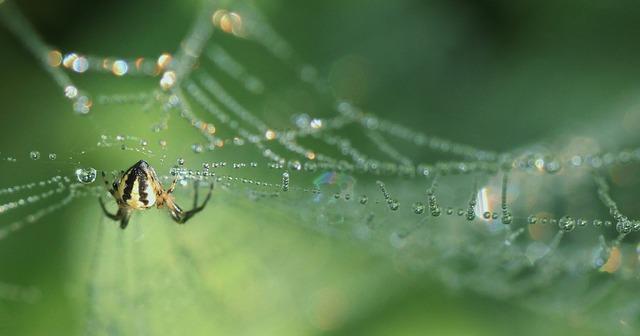
spider